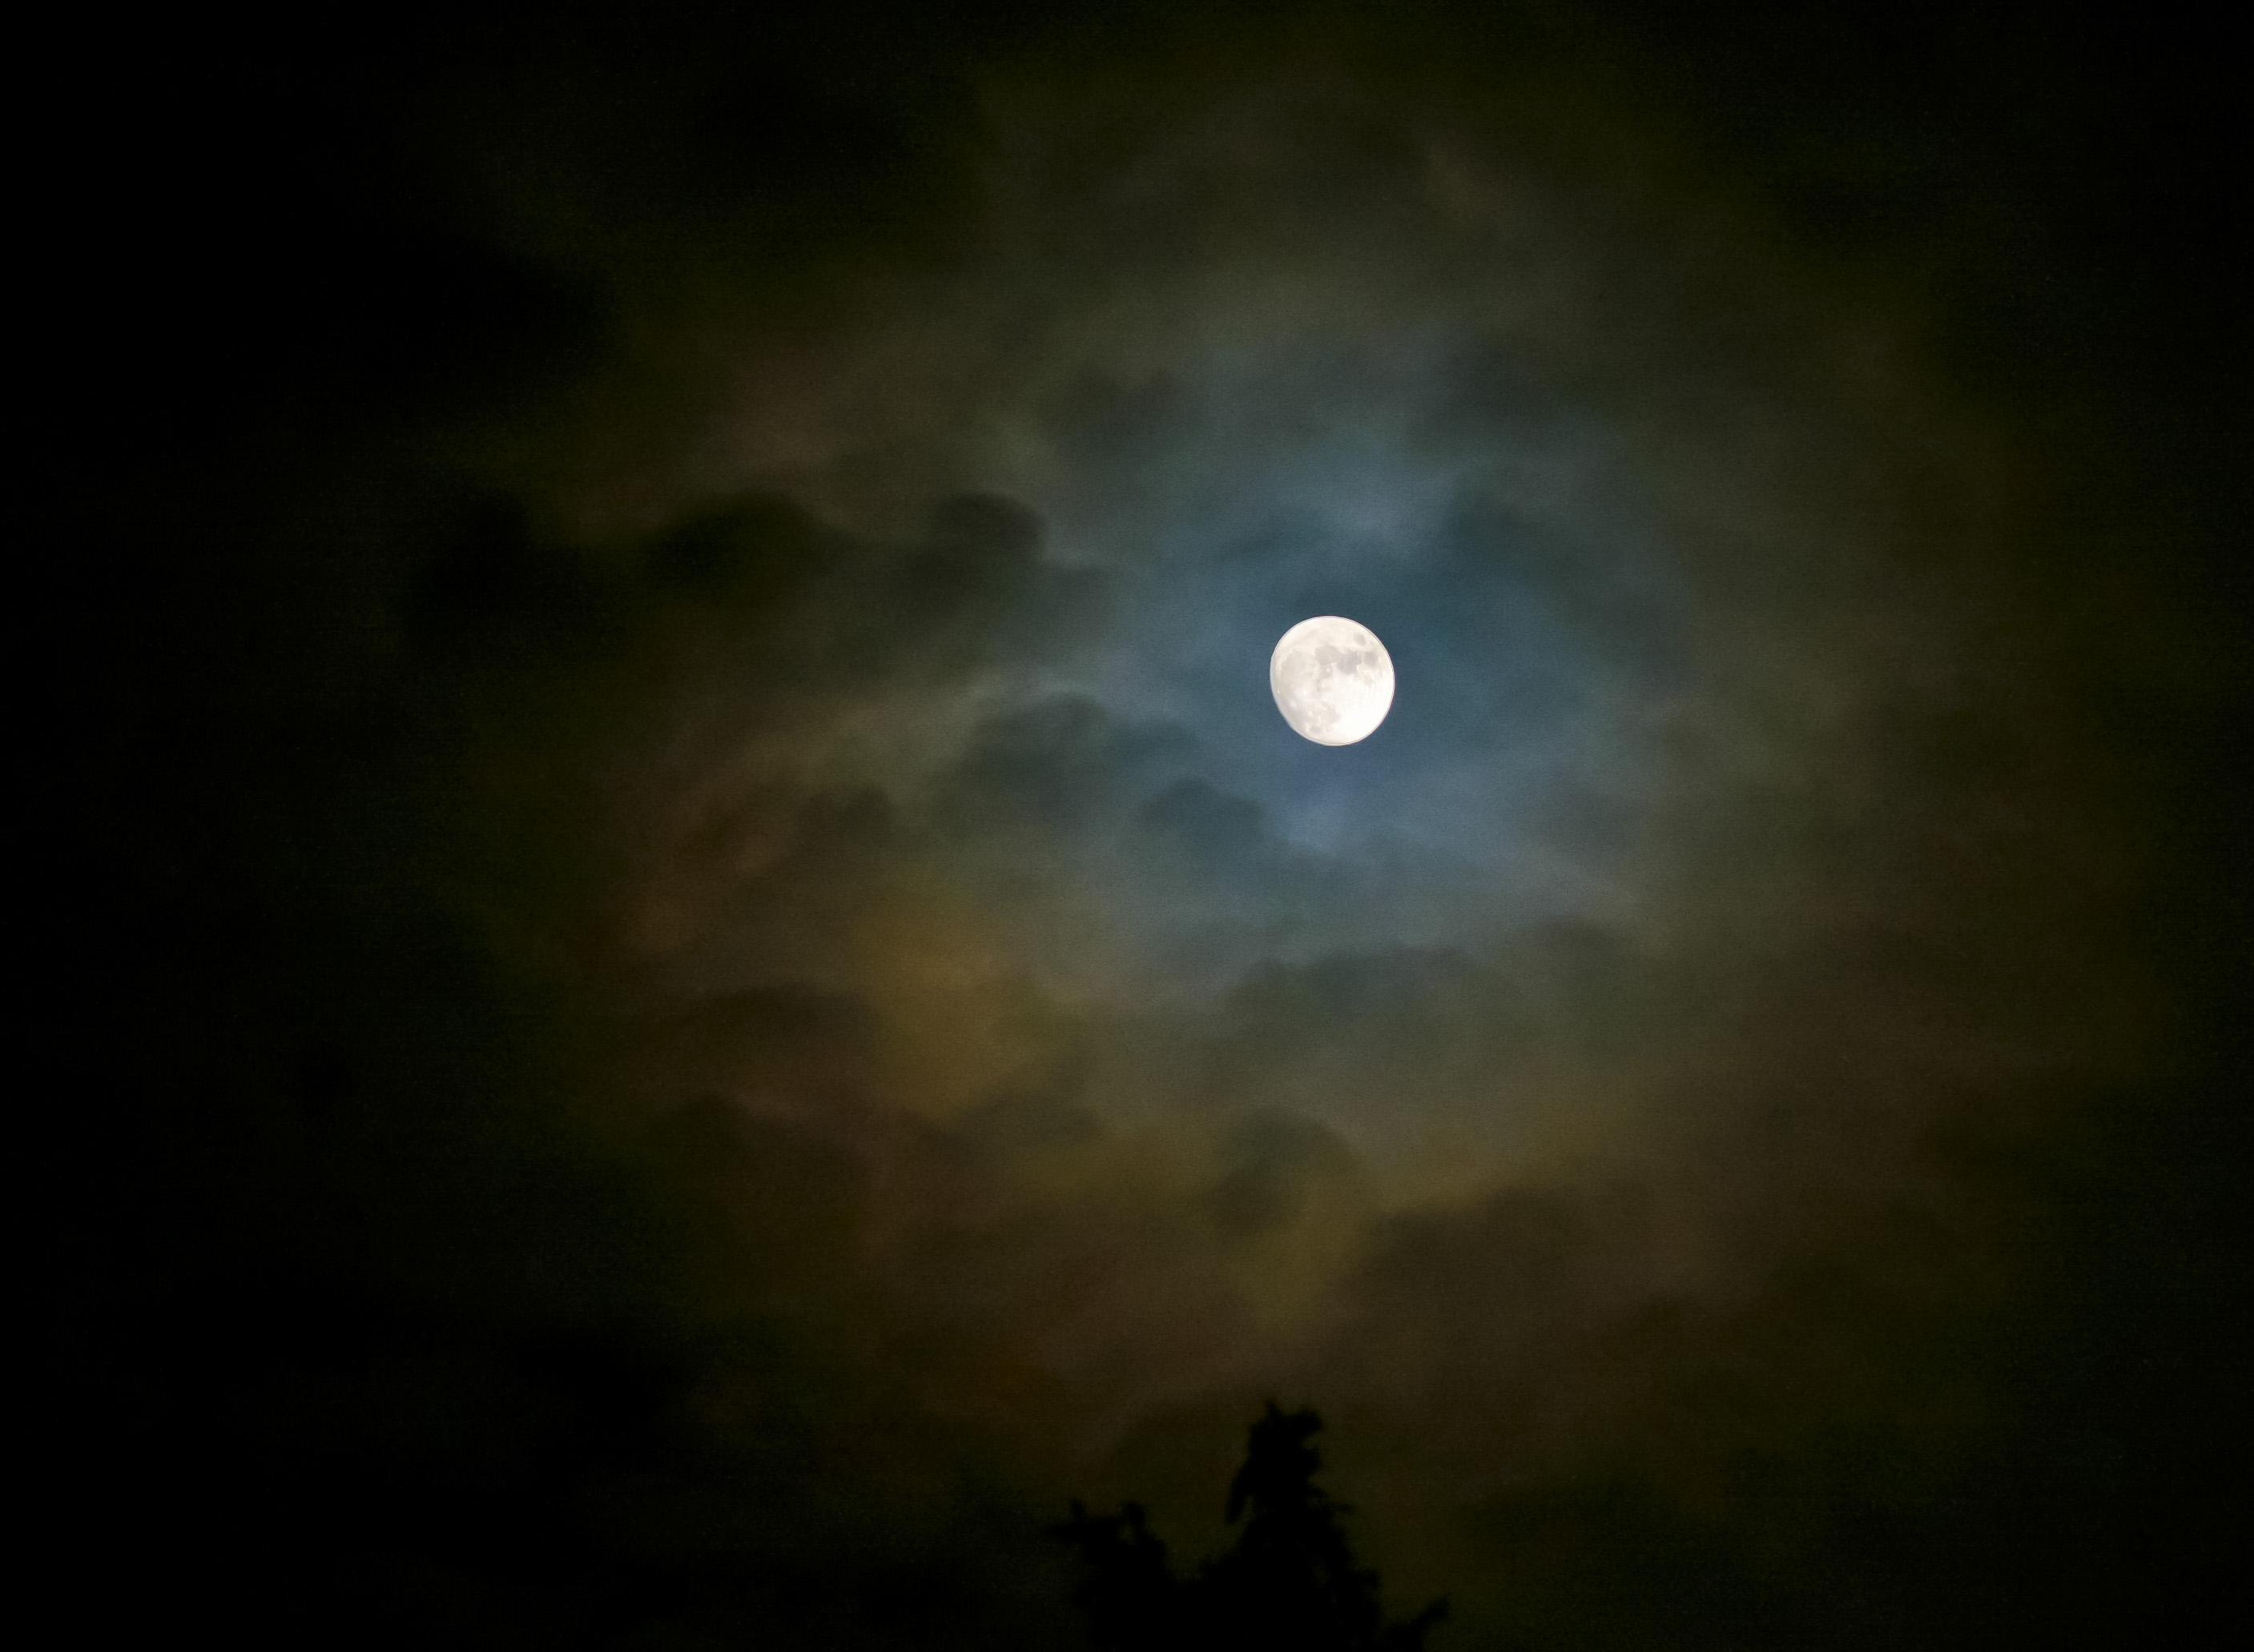
moon, nature, atmosphere, sky, night, moonlight, daytime, full moon, astronomical object, cloud, darkness, meteorological phenomenon, celestial event, astronomy, midnight, computer wallpaper, space, evening